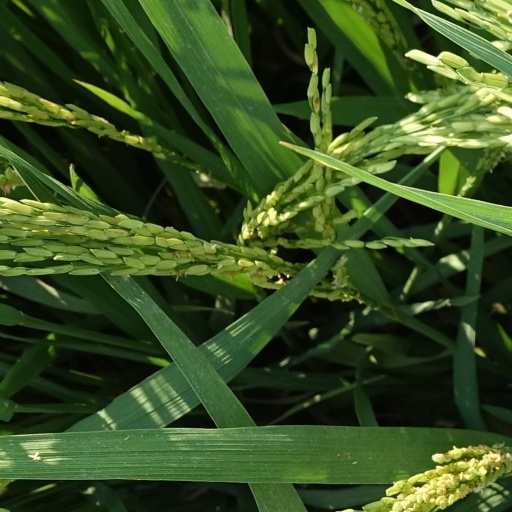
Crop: rice